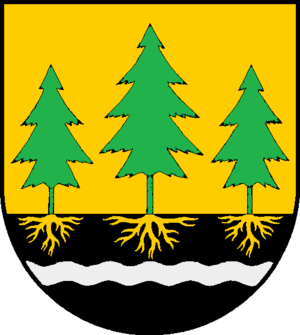
Halstenbek est une commune allemande près de Hambourg. Elle est célèbre pour le Knick-Ei, une salle de sports qui s'était effondrée deux fois pendant sa construction.